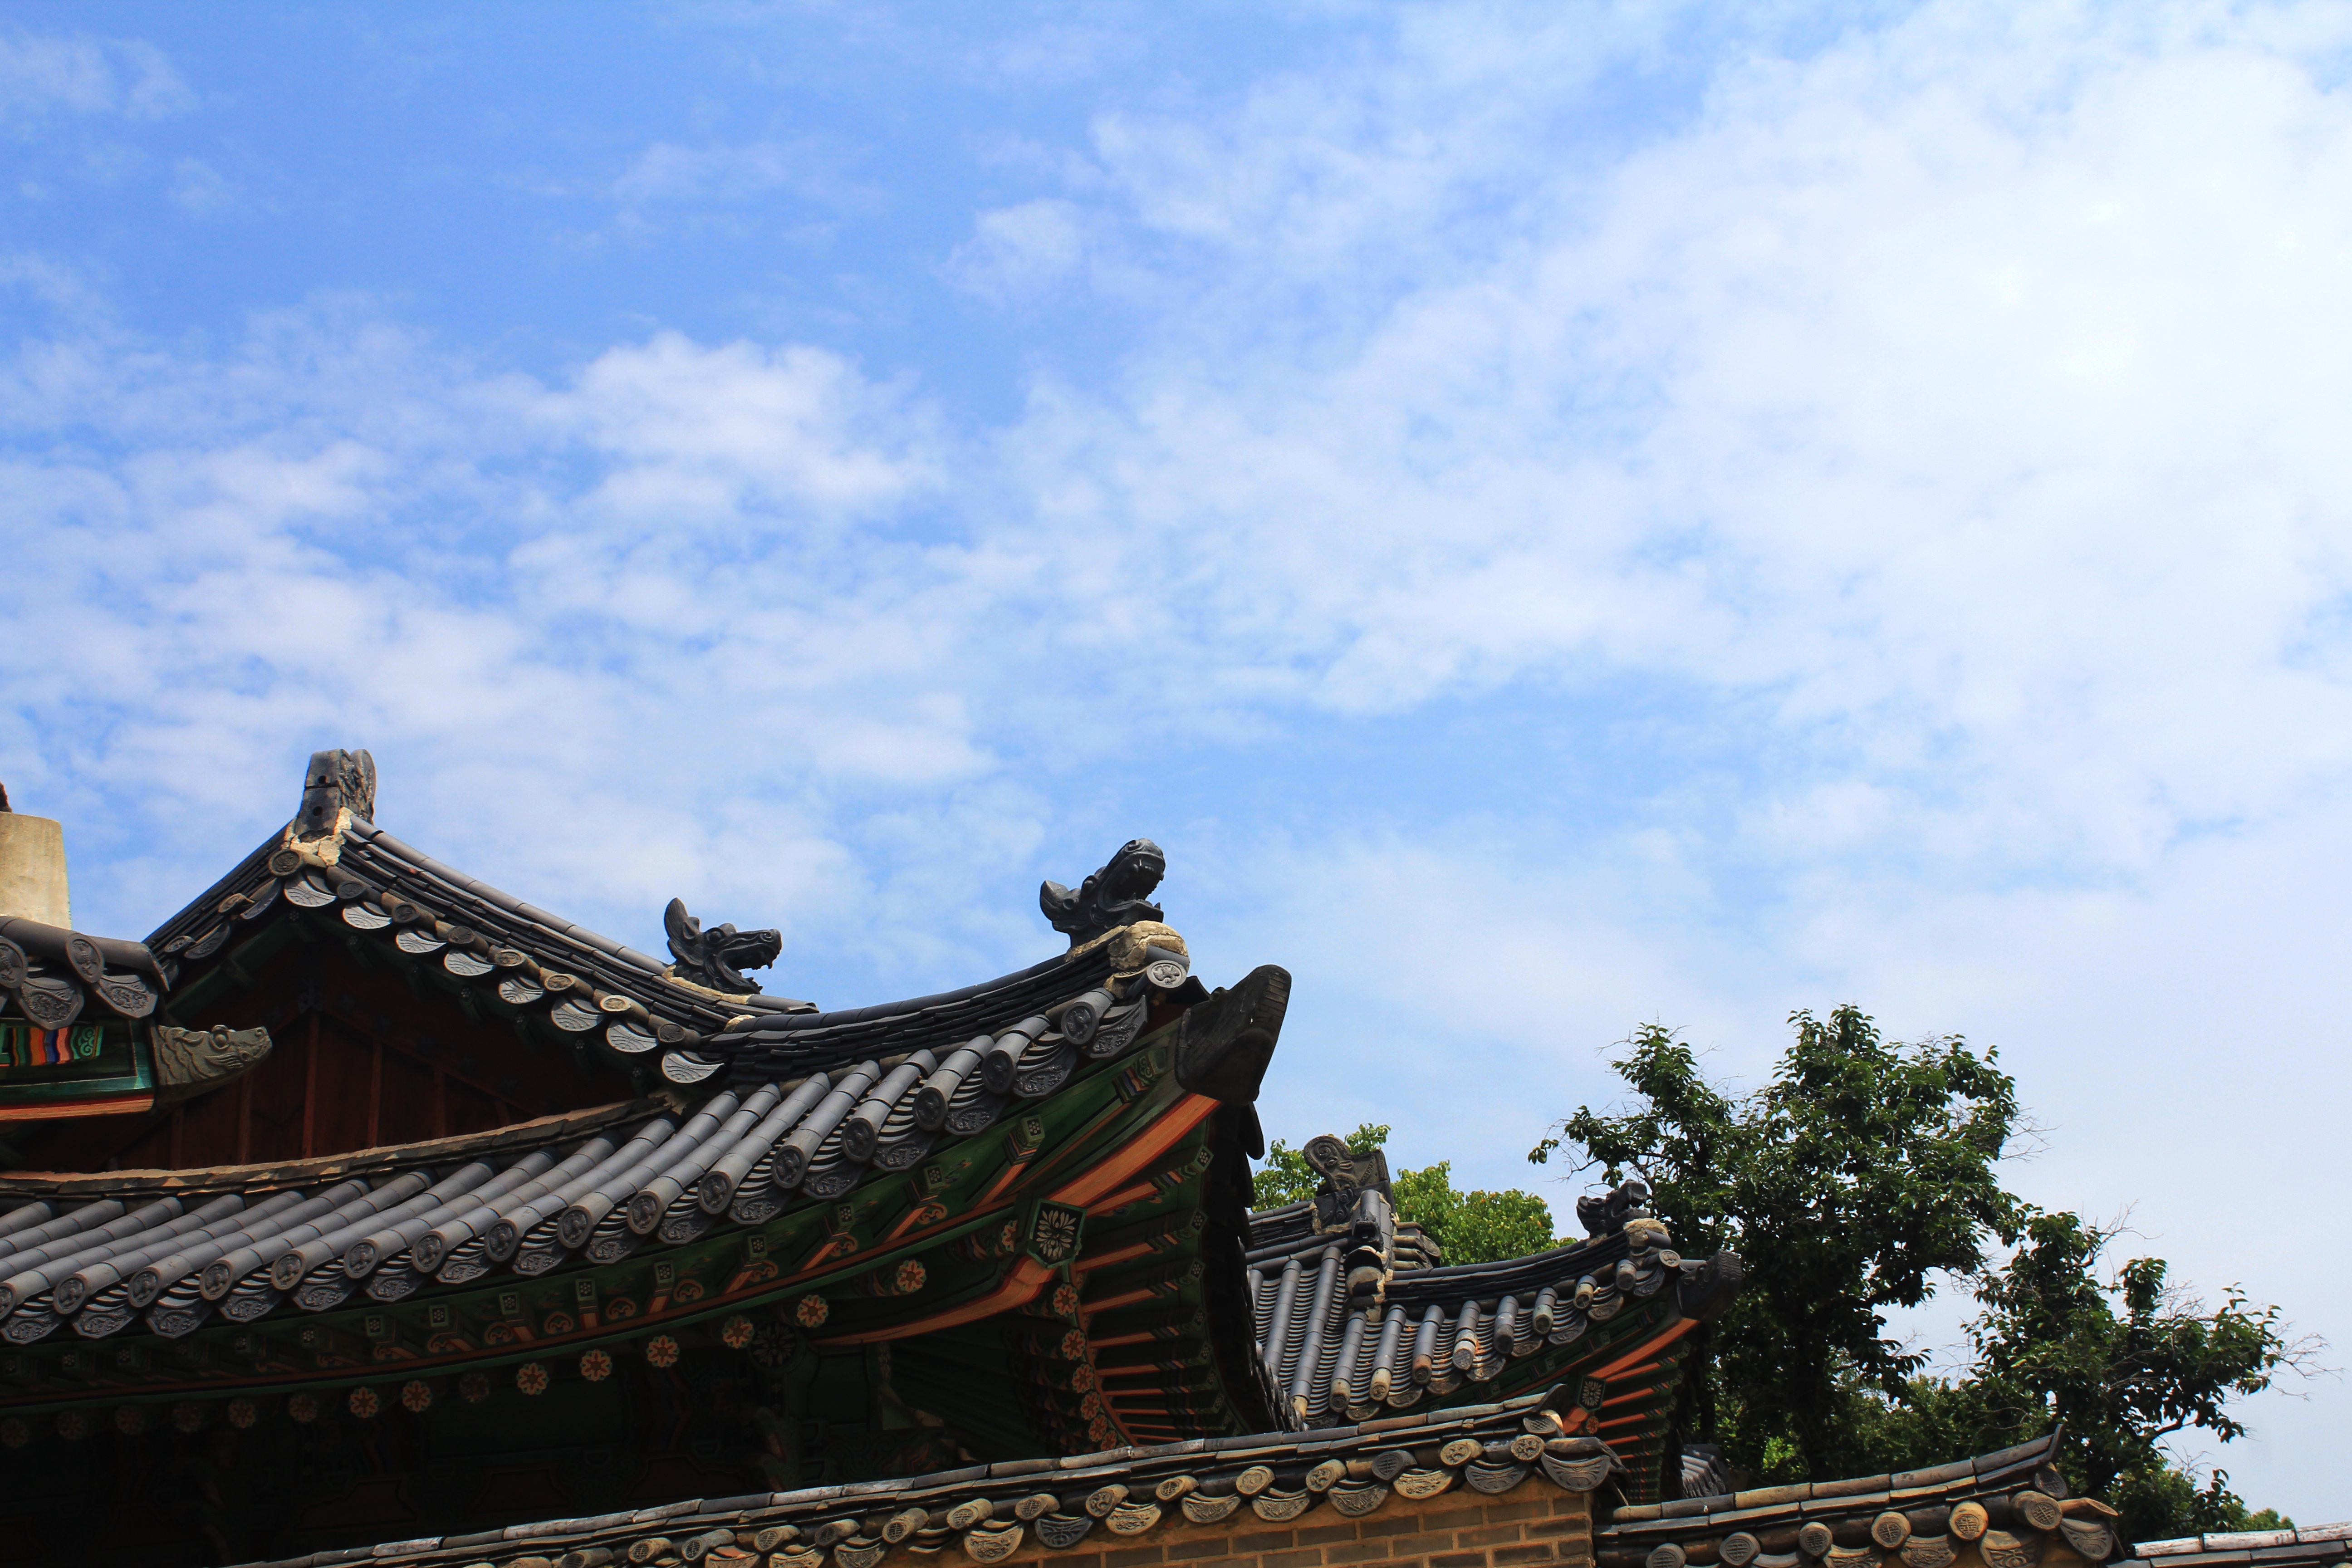
landscape, sky, building, travel, scenery, asia, landmark, place of worship, temple, traditional, palaces, republic of korea, tempel, gyeongbok palace, asian style, changdeokgung, asian architecture, nakseonjae, injeongjeon